Hajime Matsushita

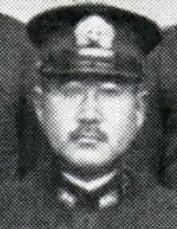
Matsushita in 1932–37

A native of Fukuoka Prefecture, Matsushita graduated from the 31st class of the Imperial Japanese Naval Academy in 1903. He was assigned to serve on the cruiser during the early stages of the Russo-Japanese War of 1904-1905, and was on the cruiser during the decisive Battle of Tsushima. After the end of the war, he served on the cruiser from November 1905 to October 1906. After graduation from the Naval Artillery School, he returned to "Yakumo" as a lieutenant. He then served as gunnery officer aboard the , followed by the battleship . He was subsequently Chief of staff to the IJN 1st Fleet. In May 1914, he graduated from the 12th class of the Navy Staff College as a lieutenant commander. After a posting as gunnery officer on the cruiser , he was sent to London in October 1917 as a military attache. Matsushita was promoted to commander while in London, and after his return in December 1919, was assigned to the staff of the IJN 4th Fleet.